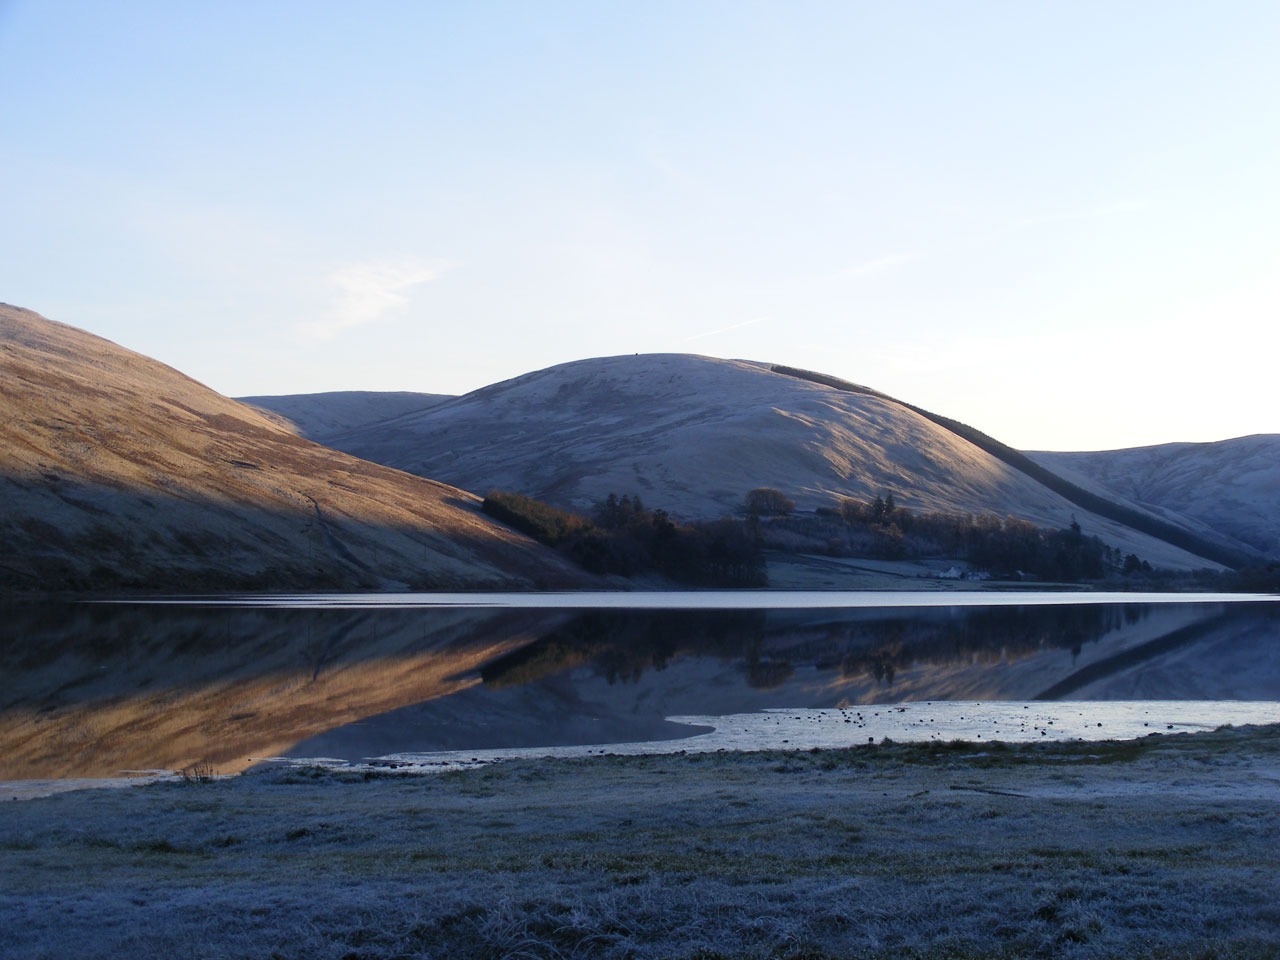
landscape, sea, coast, water, ocean, wilderness, mountain, snow, cloud, sky, hill, wave, lake, ice, reflection, fjord, reservoir, arctic, body of water, hills, mountains, vegetation, fell, loch, landform, geographical feature, mountainous landforms